Murcia, Negros Occidental

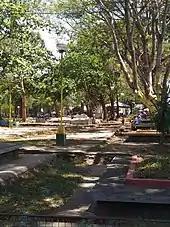
Murcia Public Plaza

Murcia is politically subdivided into 23 barangays. Each barangay consists of puroks and some have sitios.